Carlrichard Brühl

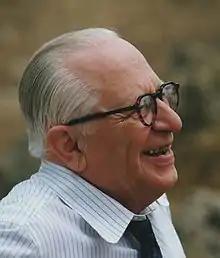
Carlrichard Brühl

Carlrichard Brühl (25 February 1925 – 25 January 1997) was a German historian of medieval history and philatelist who, in 1986, was awarded the Crawford Medal by the Royal Philatelic Society London for his "Geschichte der Philatelie".